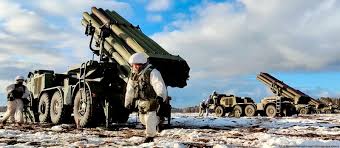
Label: Self Propelled Artillery